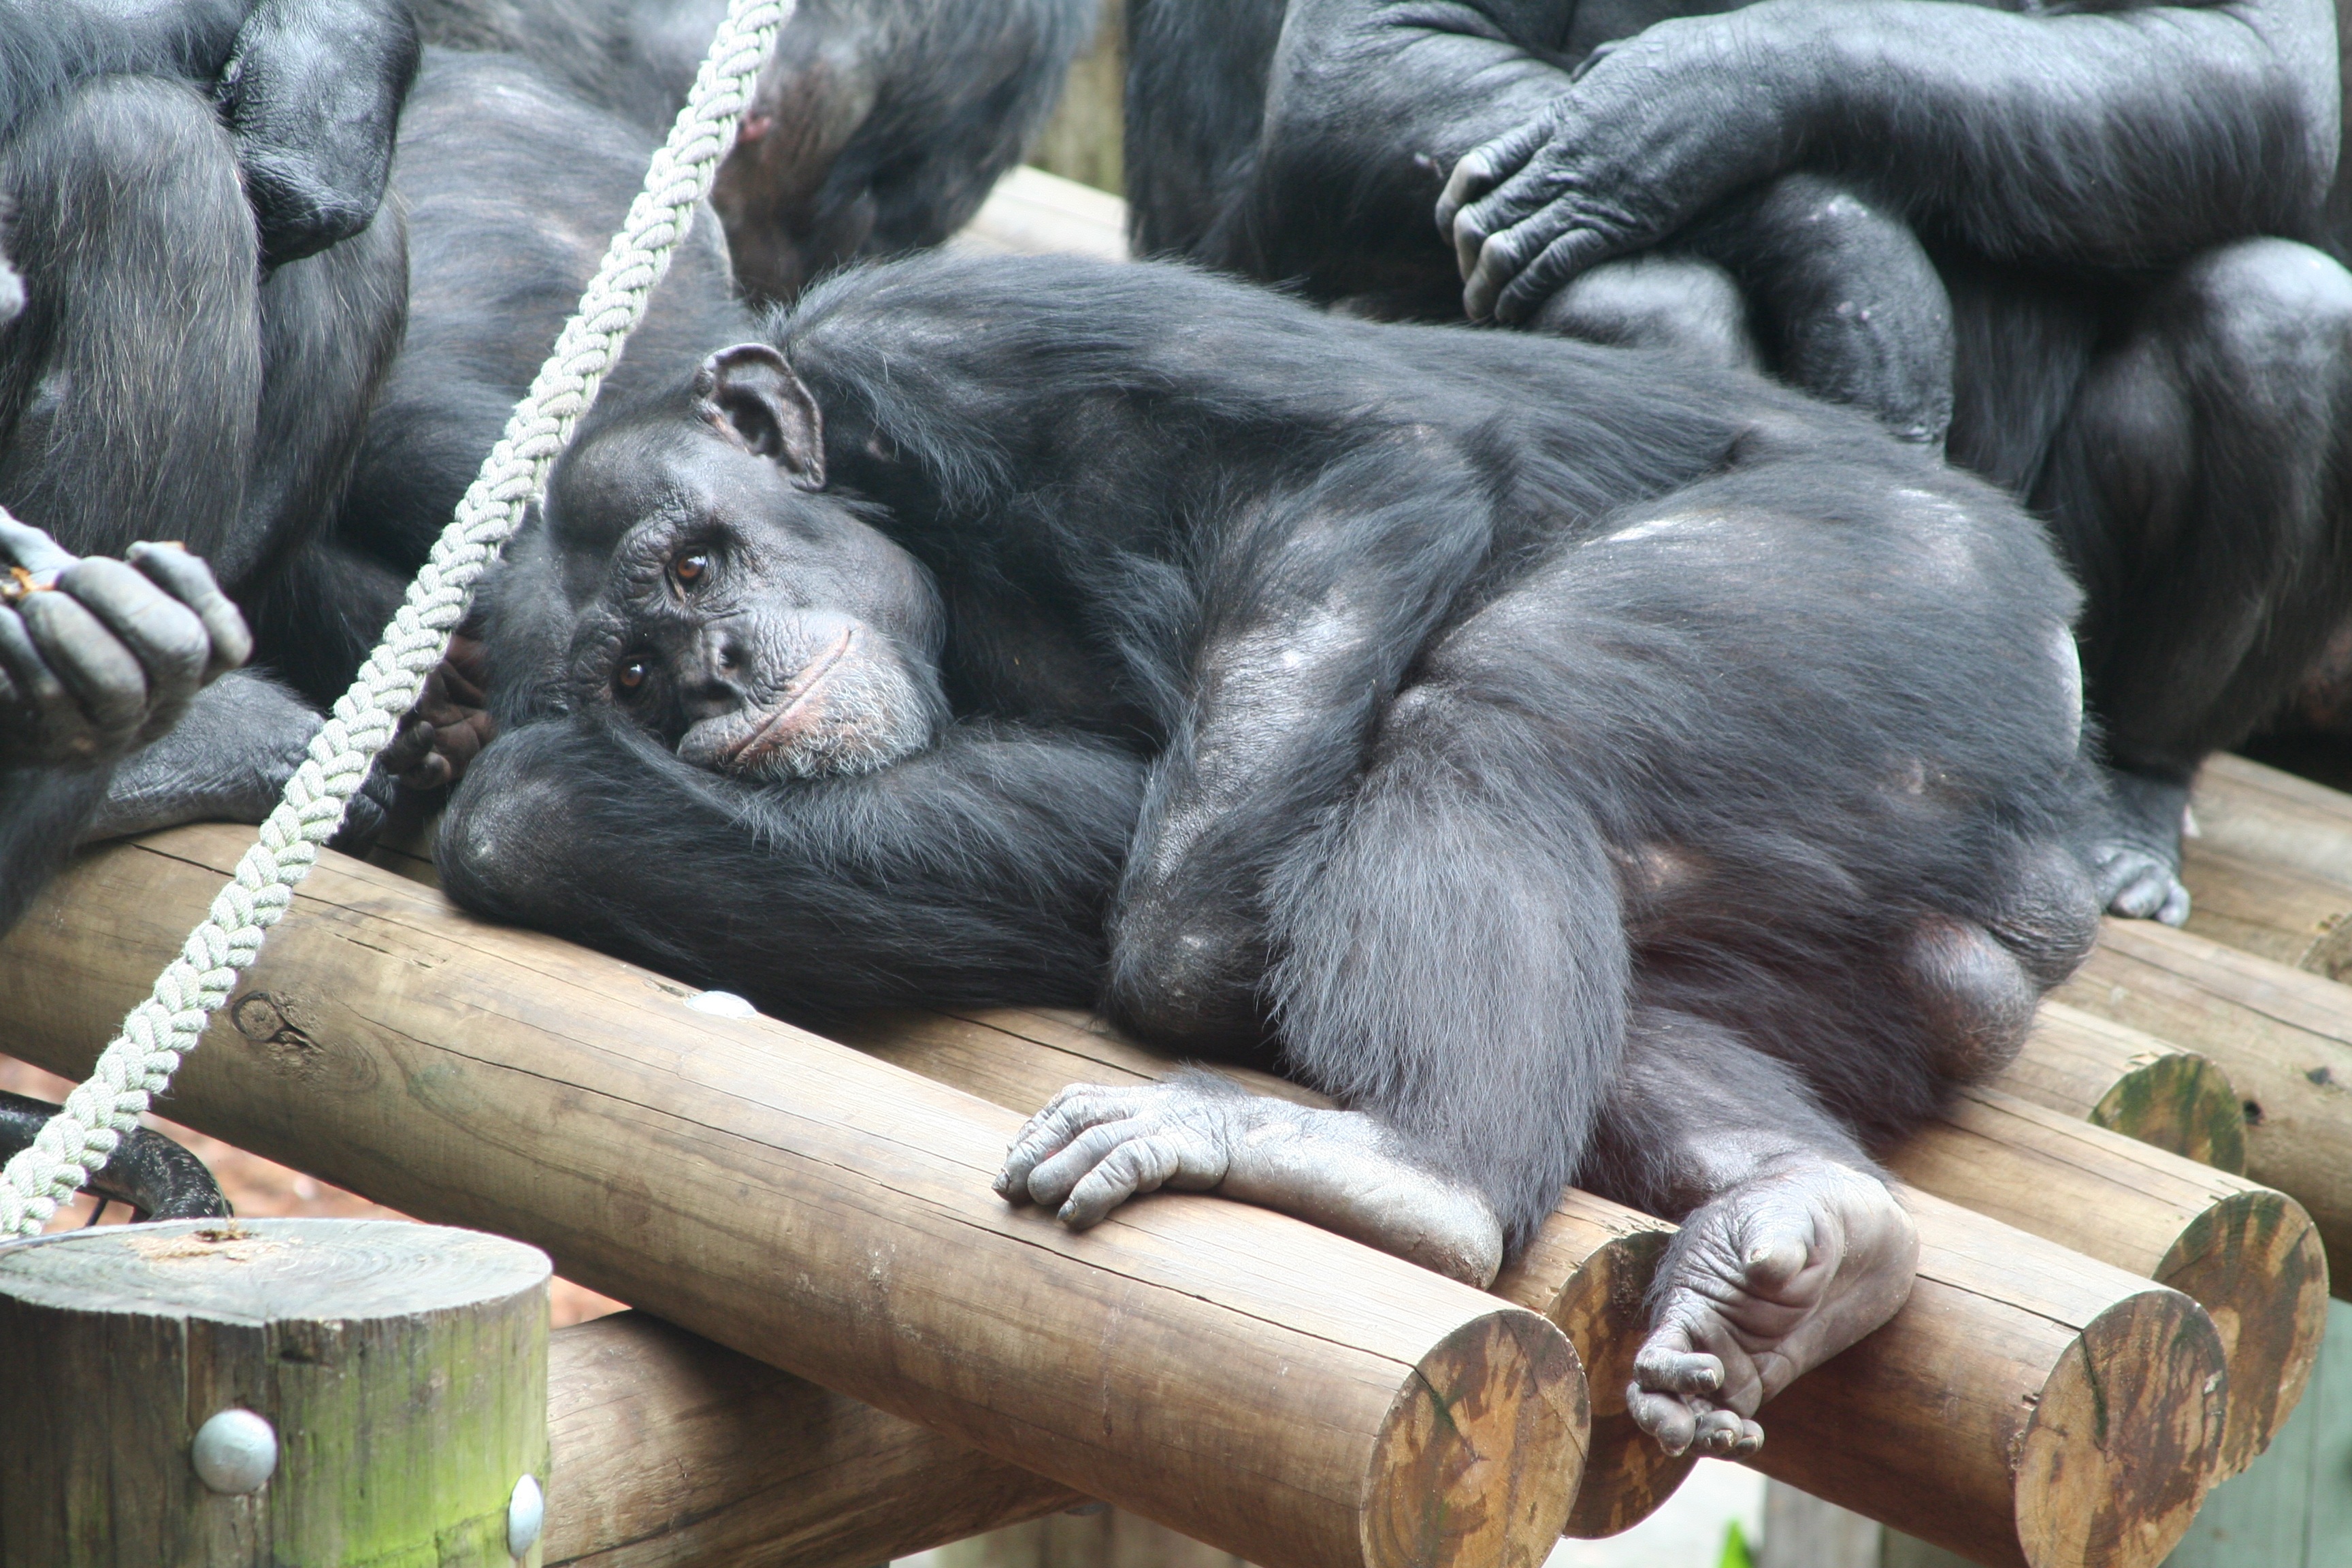
group, animal, zoo, relax, mammal, cozy, rest, monkey, fauna, primate, chimpanzee, lazy, ape, vertebrate, tired, animal world, relaxed, chill out, lazing around, western gorilla, great ape, after me the deluge, no matter, common chimpanzee